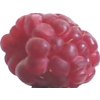
Label: raspberry